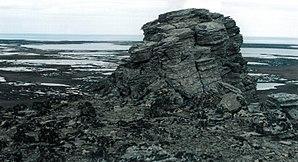
Vue sur les étangs de la péninsule Courbet depuis le sommet du mont Bungay
Les Dombes sont une vaste zone plate et marécageuse du sud-ouest de la péninsule Courbet, à l'ouest de la Grande Terre, l'île principale de l'archipel des Kerguelen, dans l'extrême sud de l'océan Indien. Ce nom lui a été donné par la Commission de toponymie des Kerguelen en 1966 du fait de sa ressemblance avec la région des Dombes de France métropolitaine, car couvertes de lacs et d'étangs.
La péninsule Courbet forme la partie nord-est de la grande Terre, l'île principale de l'archipel des Kerguelen, dans les Terres australes et antarctiques françaises. Couvrant environ 1 400 km², elle est la plus vaste péninsule de l'île. La station permanente de Port-aux-Français y est implantée sur la côte sud.